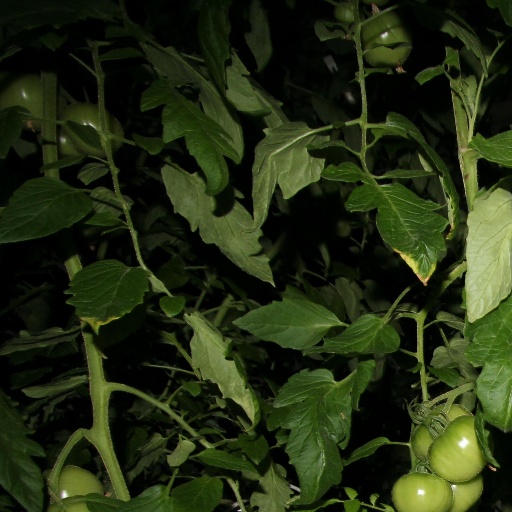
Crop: tomato